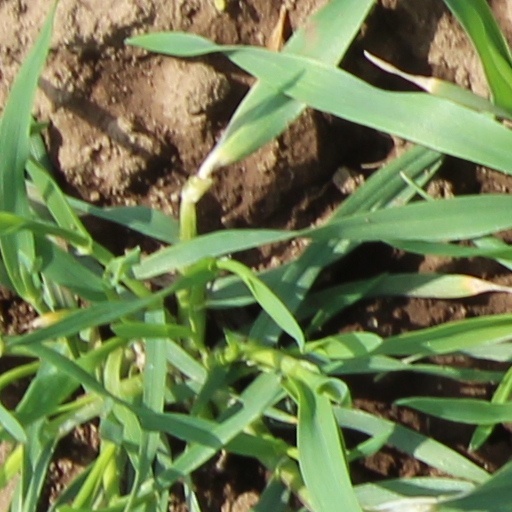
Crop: wheat